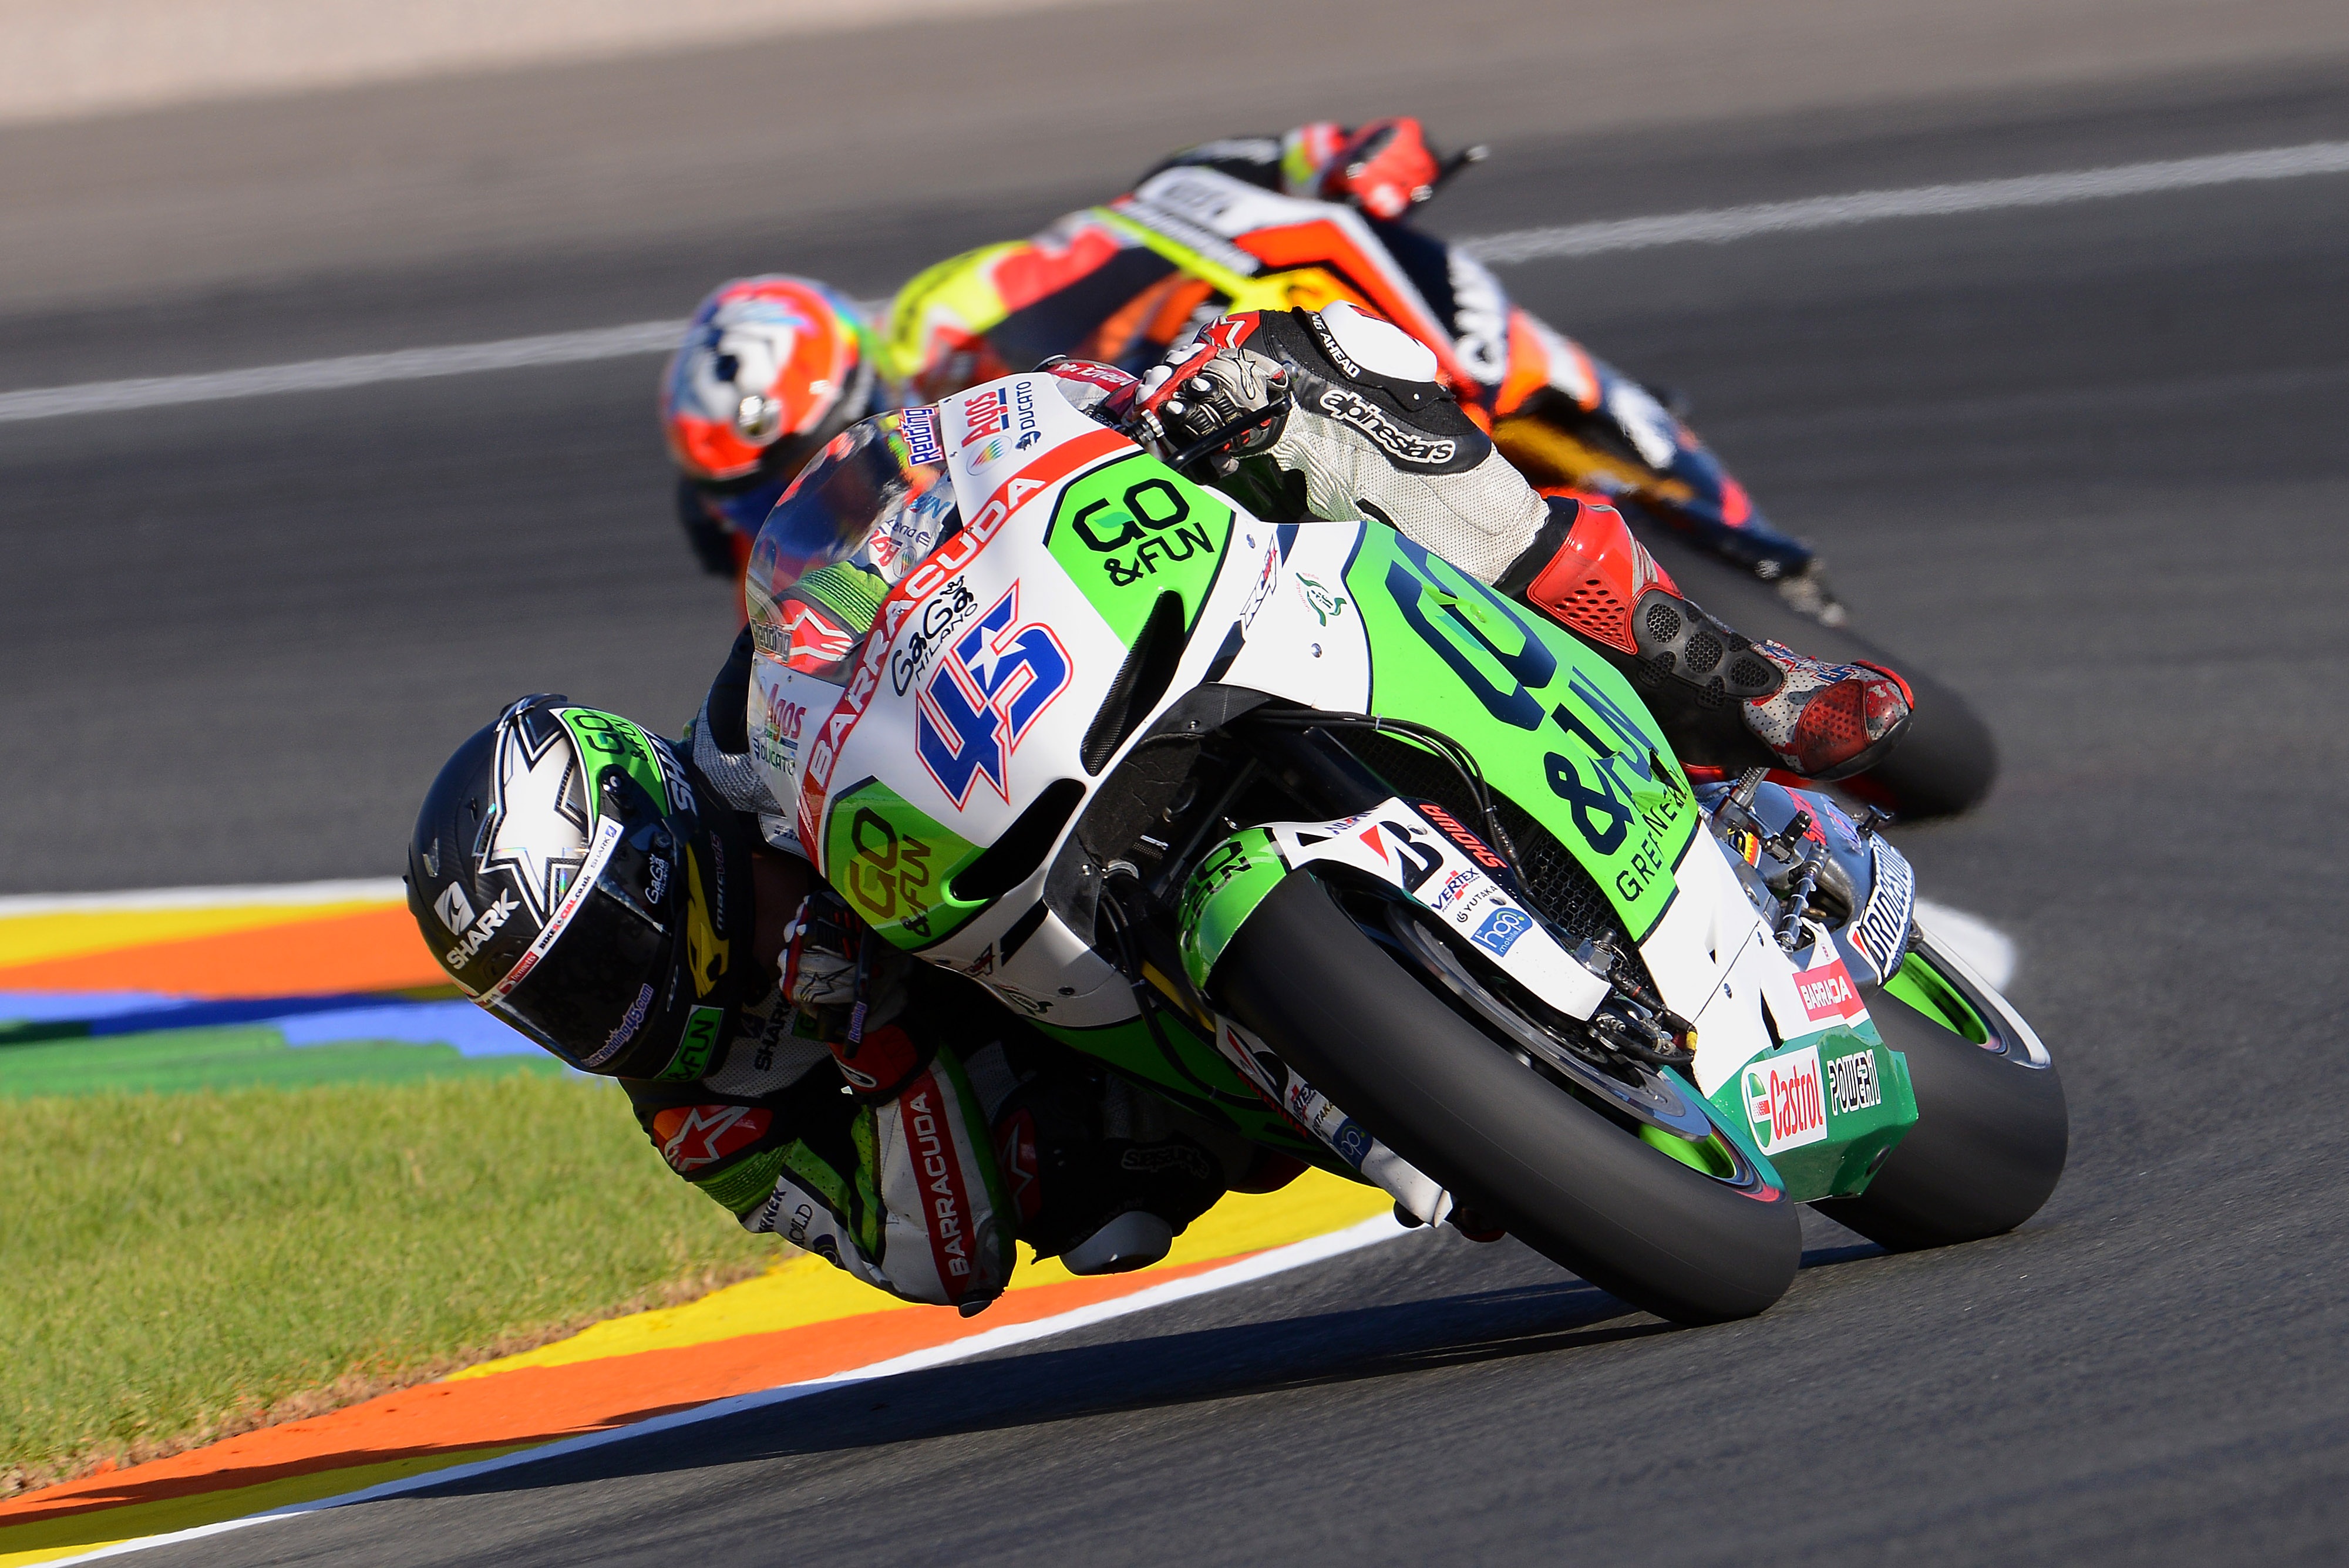
sport, vehicle, motorcycle, extreme, speed, race, competition, sports, racing, race track, motorcycles, motorsport, pilots, helmets, motorcycling, motorcycle racing, road racing, motorcycle speedway, auto race, dirt track racing, superbike racing, grand prix motorcycle racing